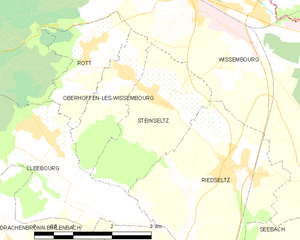
Carte des communes françaises